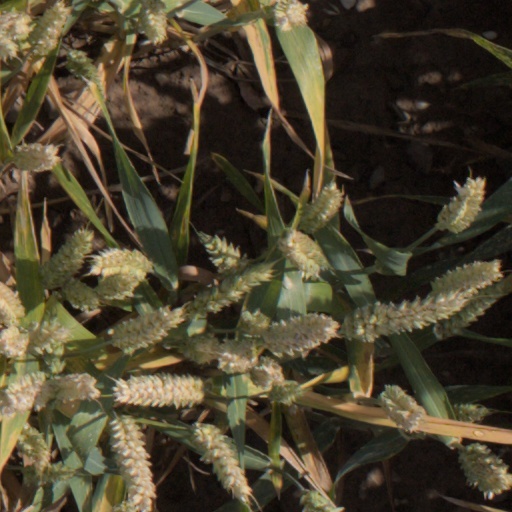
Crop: wheat